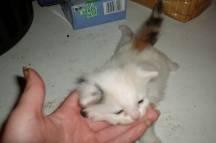
cat